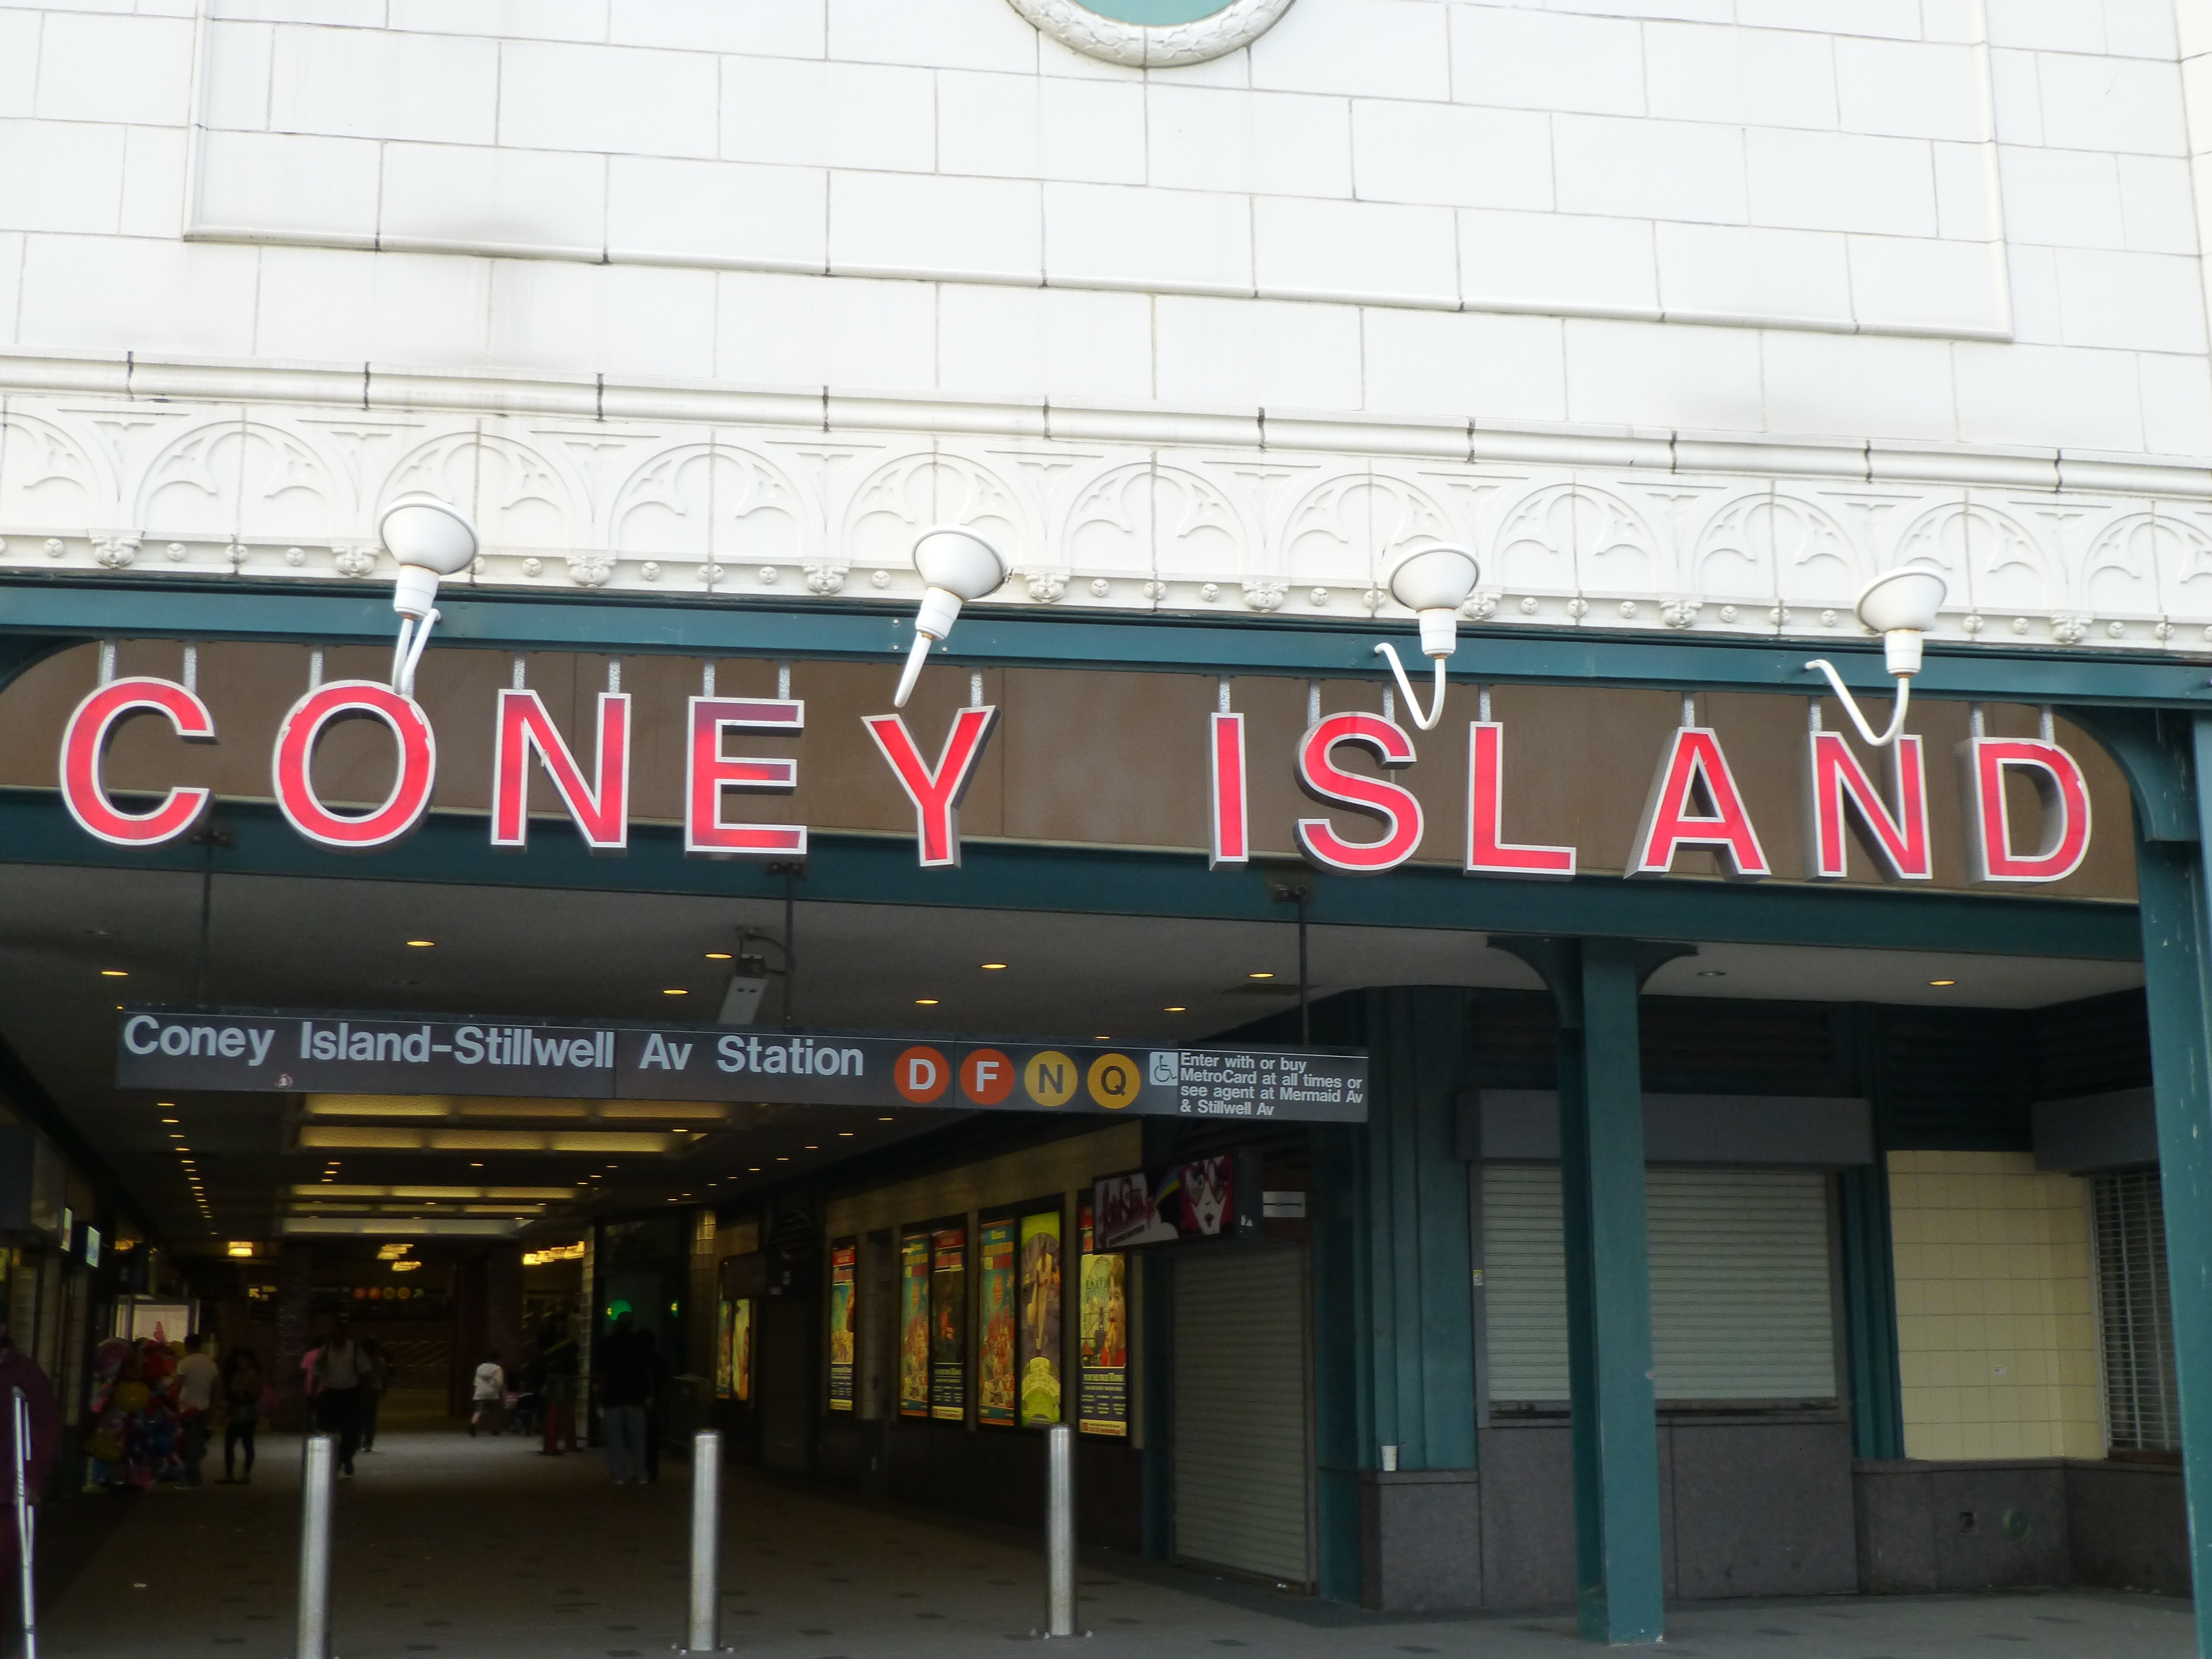
restaurant, new york, sign, usa, america, facade, signage, interior design, ny, big apple, coney island, brighton beach